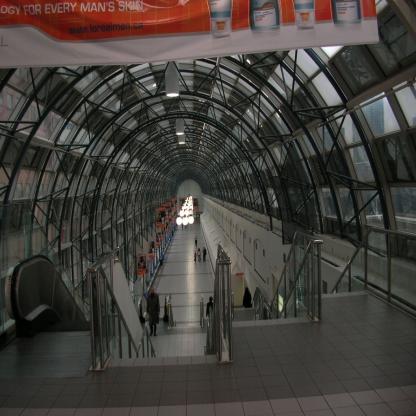
Scene: Indoor